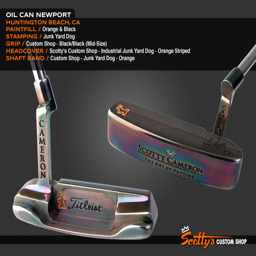
custom shop putter of the day